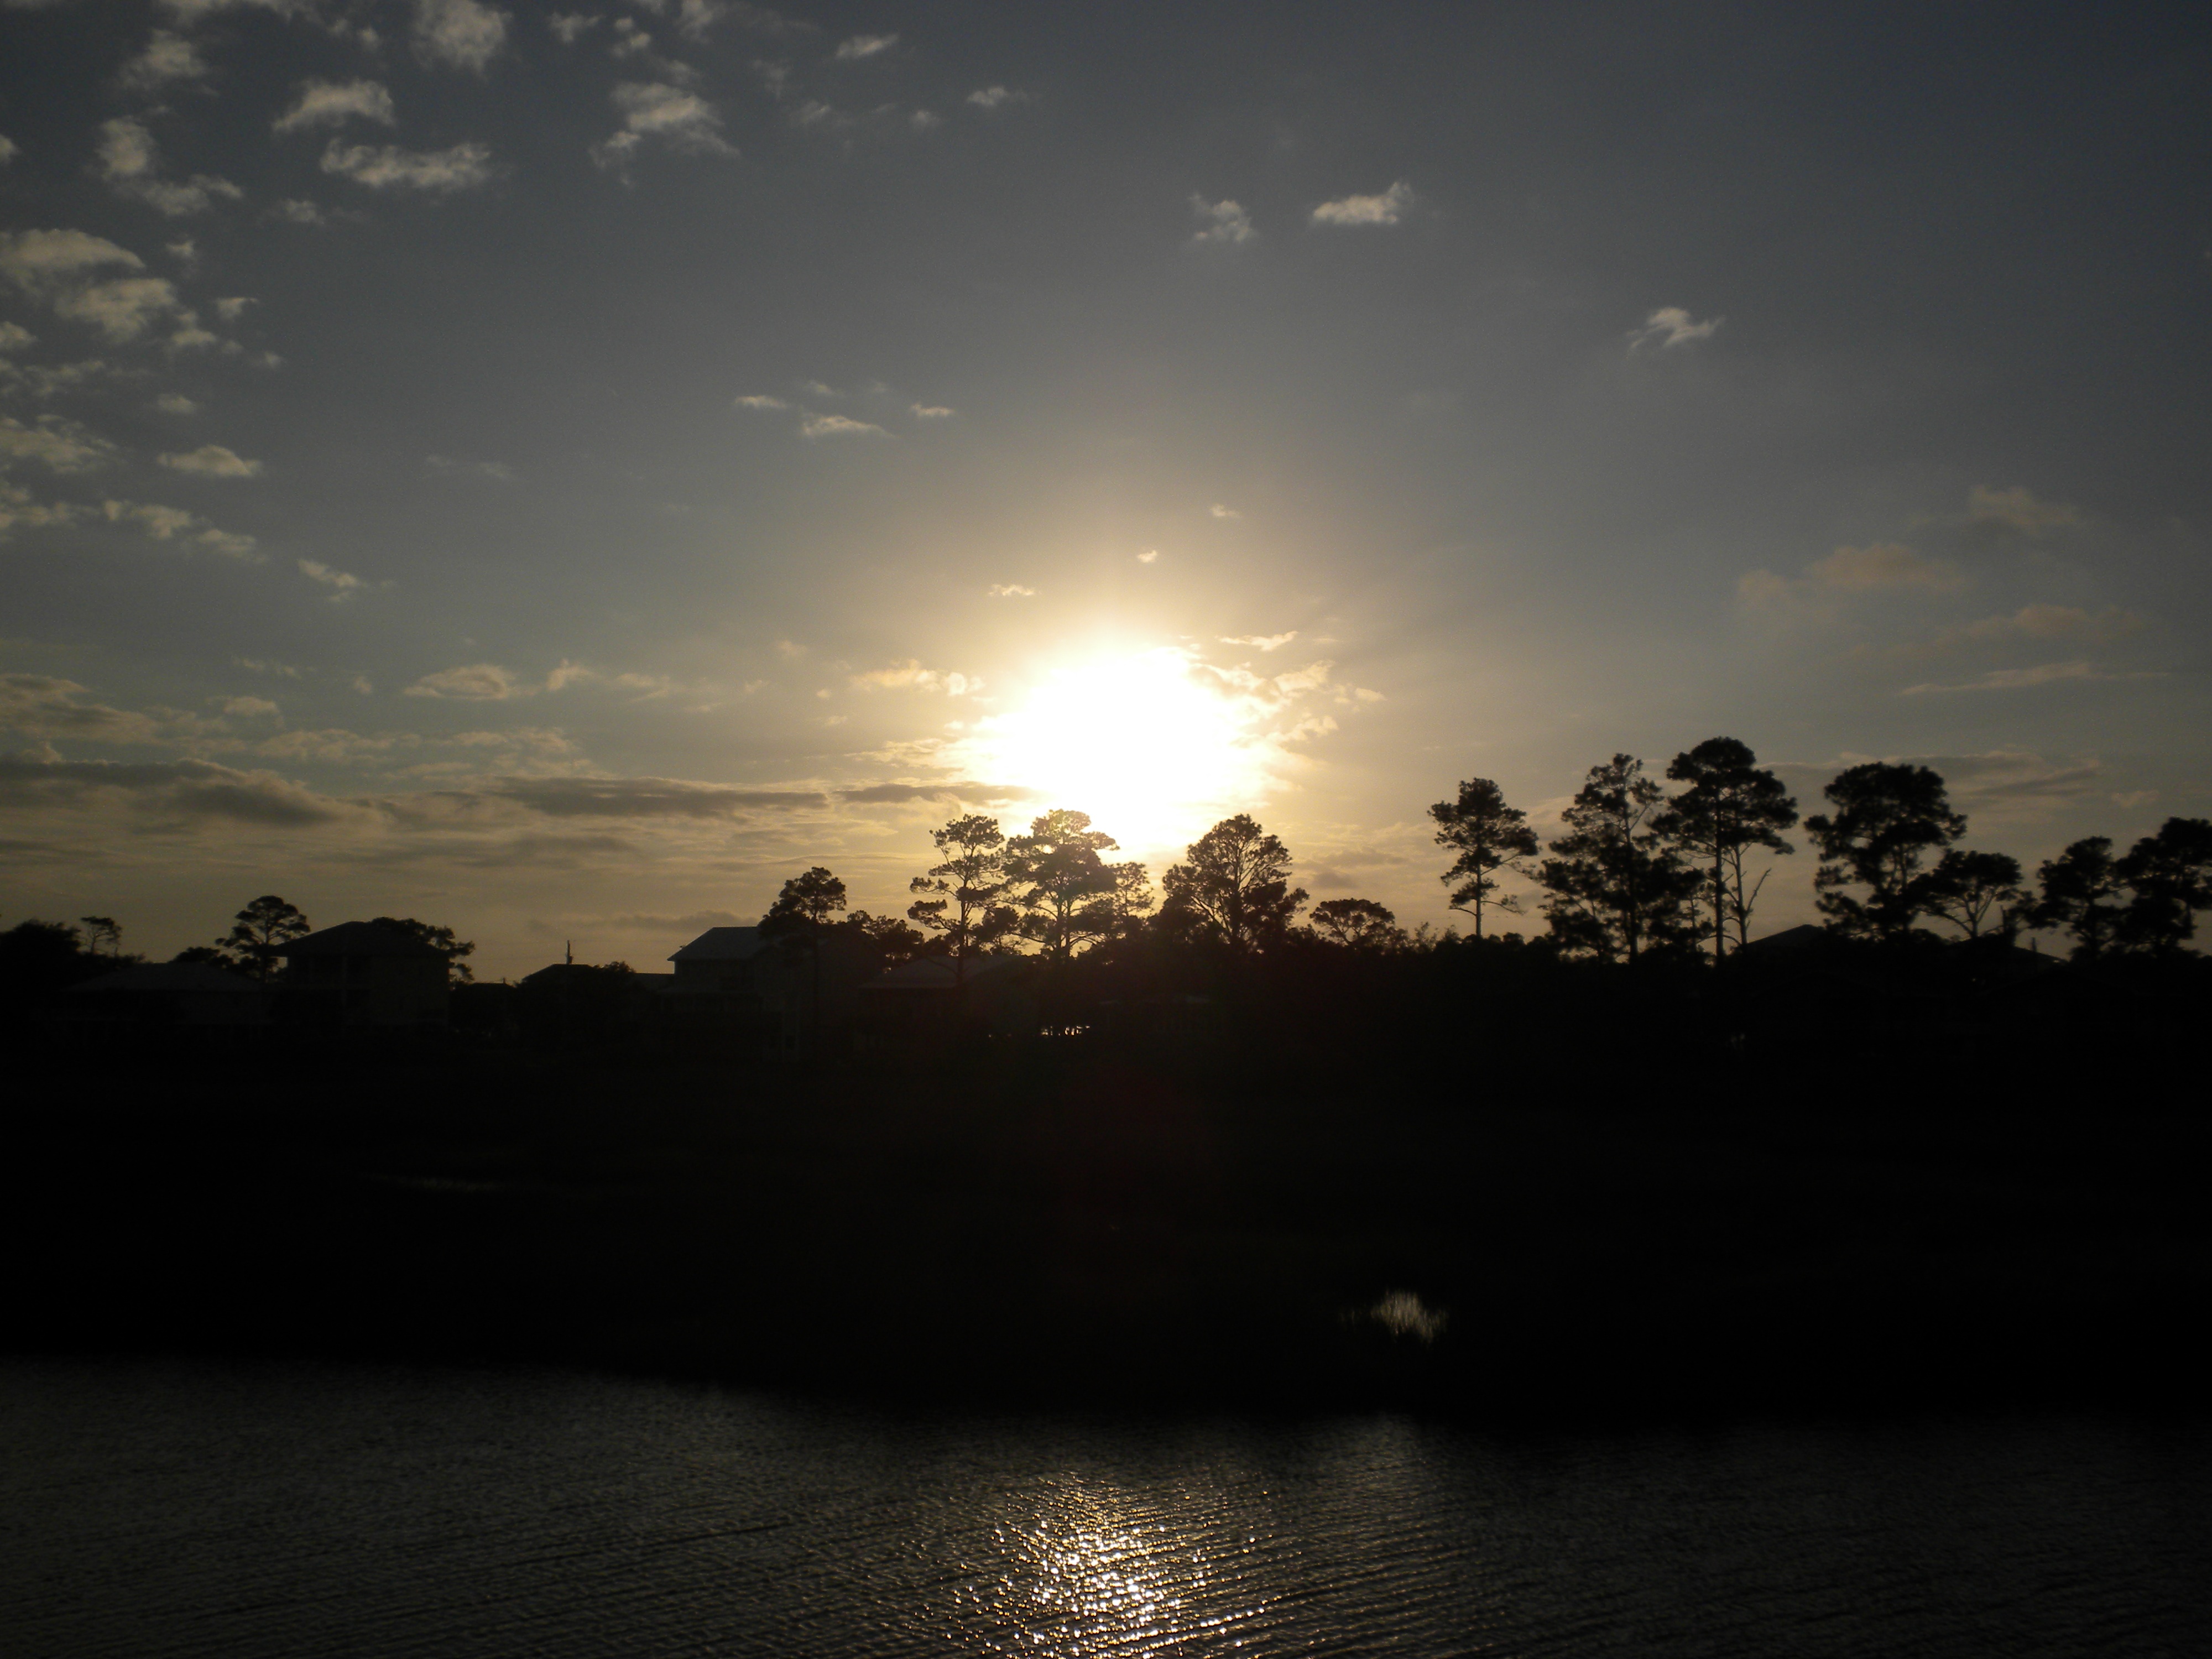
sea, horizon, cloud, sky, sun, sunrise, sunset, sunlight, morning, dawn, atmosphere, dusk, evening, reflection, afterglow, atmospheric phenomenon